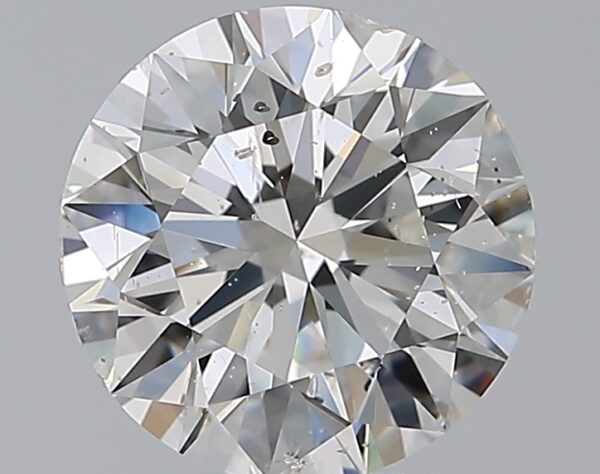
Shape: round
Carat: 2
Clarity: SI2
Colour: F
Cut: EX
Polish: EX
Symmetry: VG
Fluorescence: F
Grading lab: GIA
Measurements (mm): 7.95 x 8.05 x 5.01